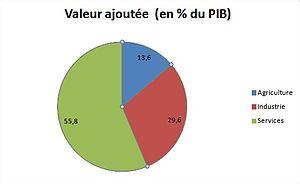
Répartition de l'économie marocaine en 2014
Le Maroc, ou depuis 1957, en forme longue le royaume du Maroc, autrefois l'Empire chérifien, est un État unitaire régionalisé situé en Afrique du Nord. Son régime politique est une monarchie constitutionnelle. Sa capitale est Rabat et sa plus grande ville Casablanca.